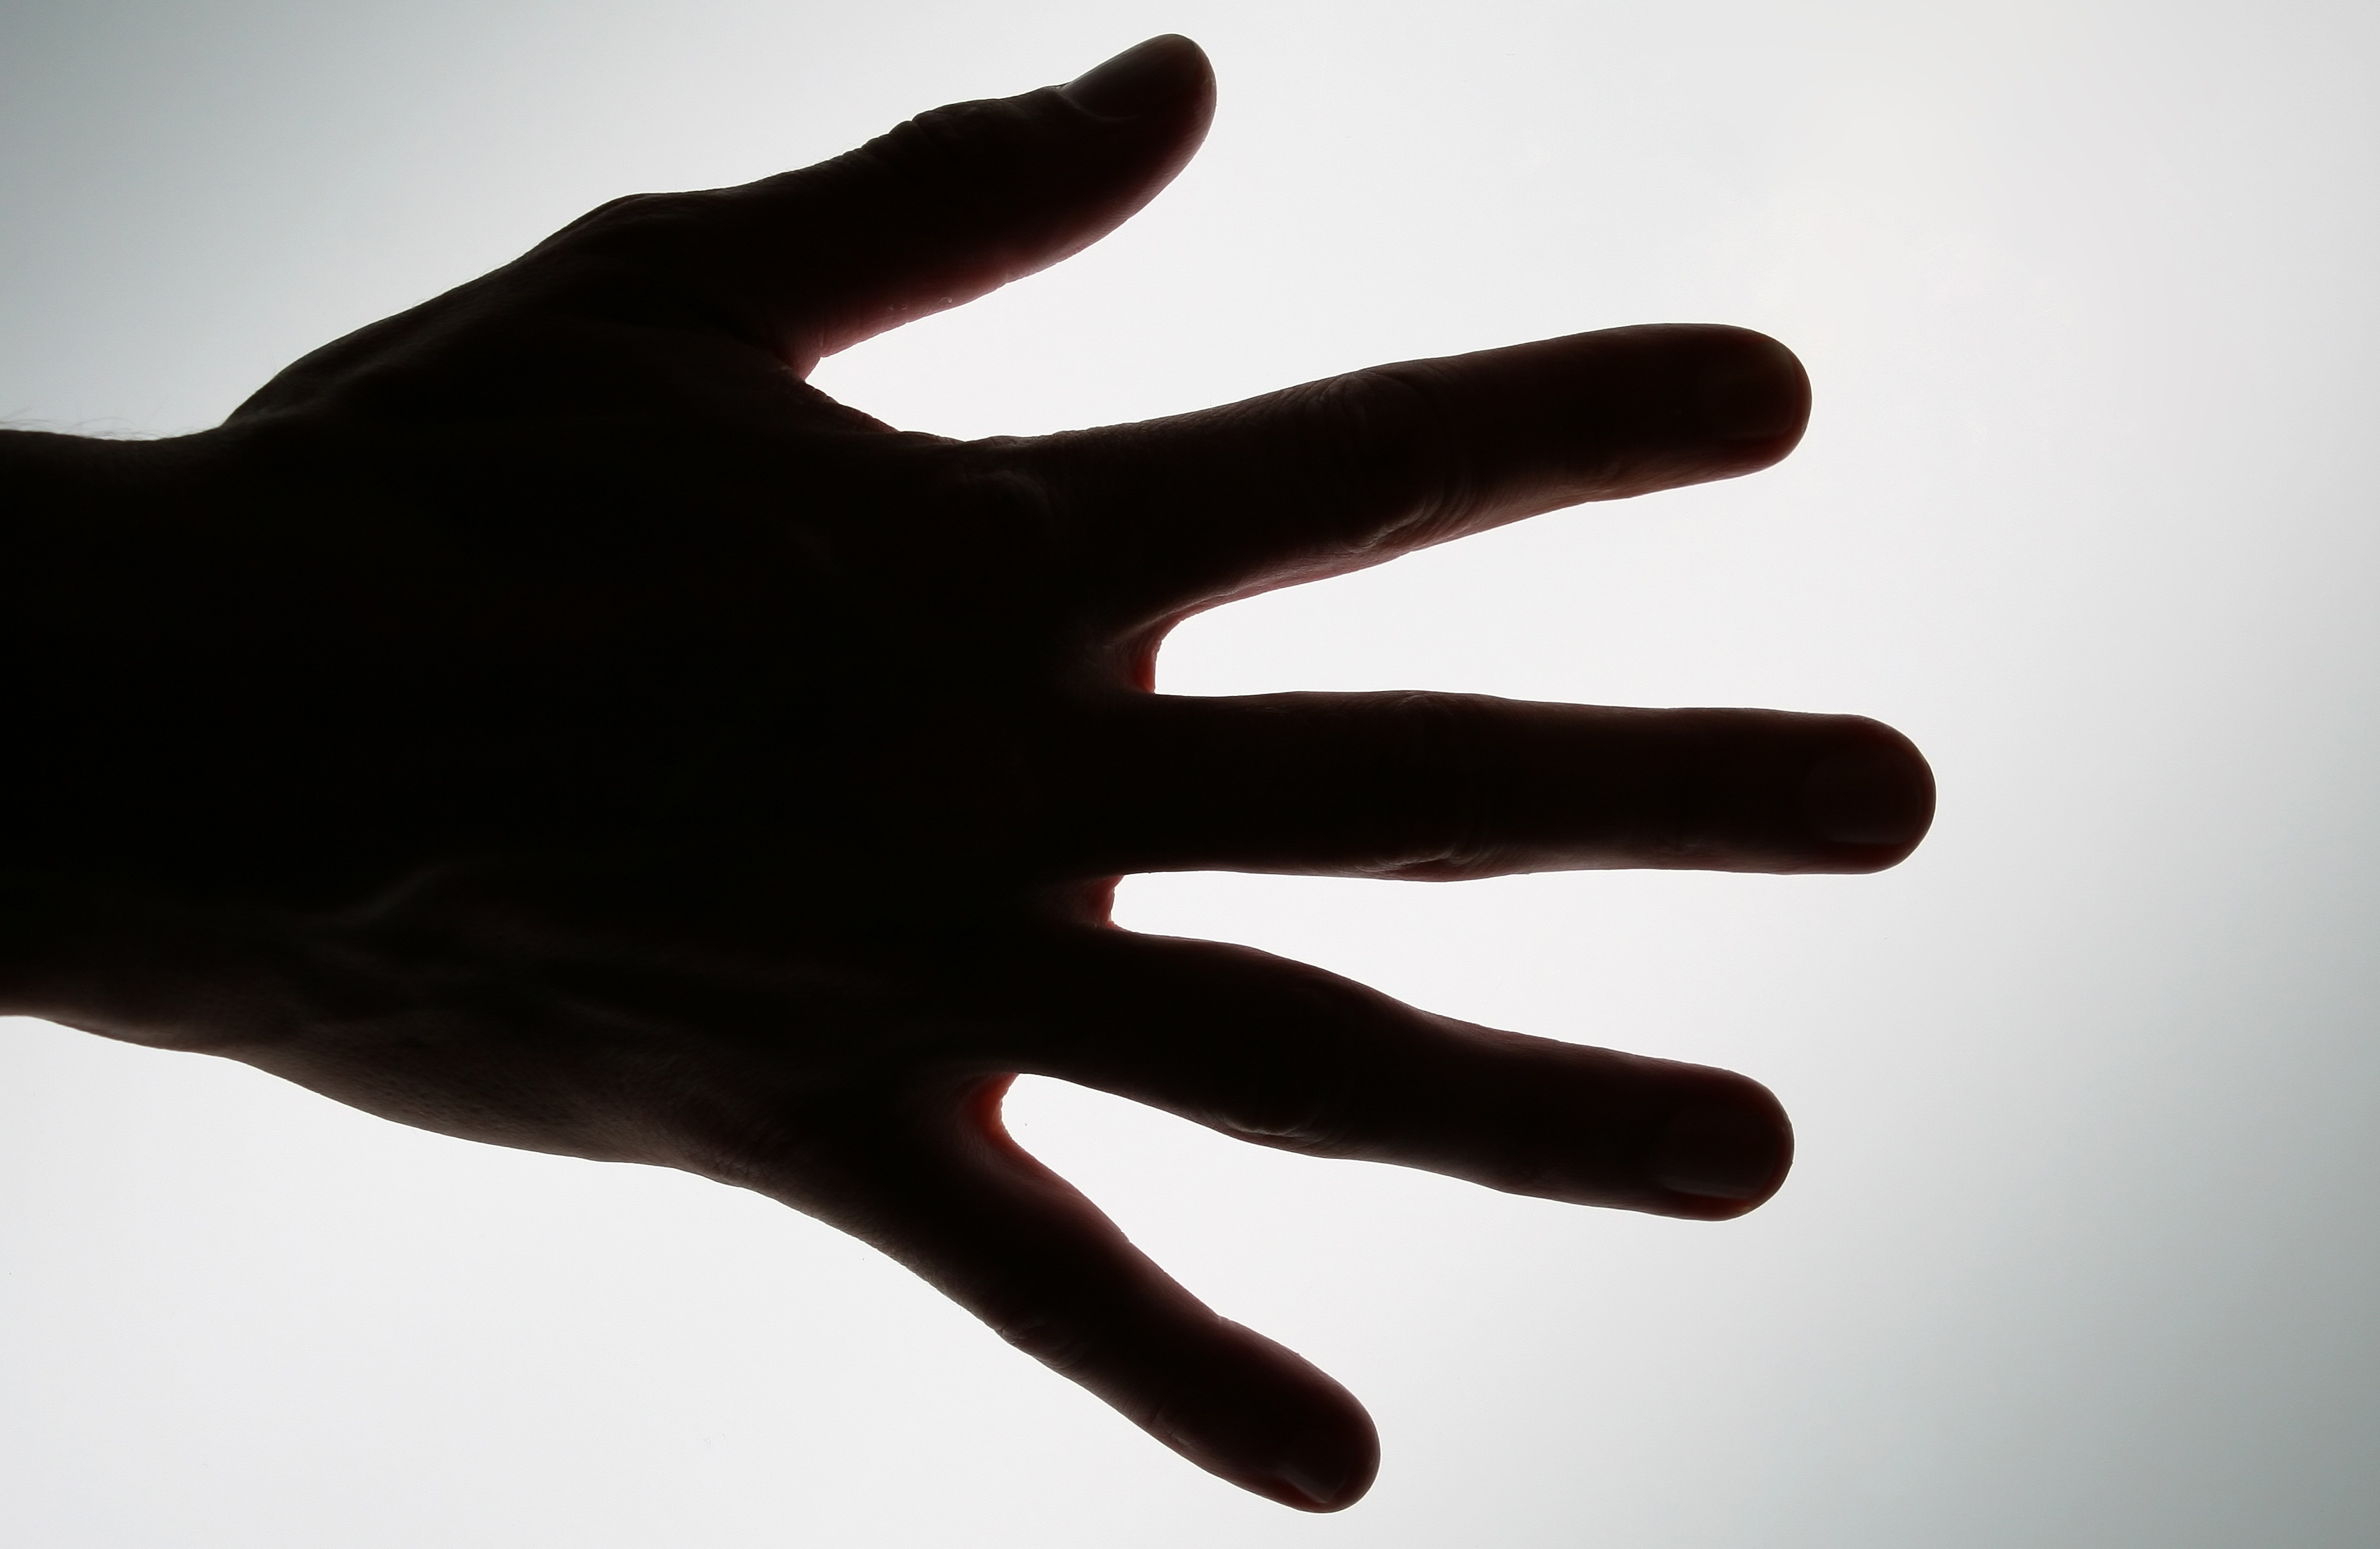
work, hand, man, silhouette, outline, person, light, abstract, white, glove, isolated, part, male, finger, macro, space, money, business, black, arm, close, grind, fist, grab, power, grey, great, background, design, fingers, wrist, conceptual, concept, up, over, body, shape, grip, success, take, copy, finance, labour, achieve, sweat, succeed, fashion accessory, hand model